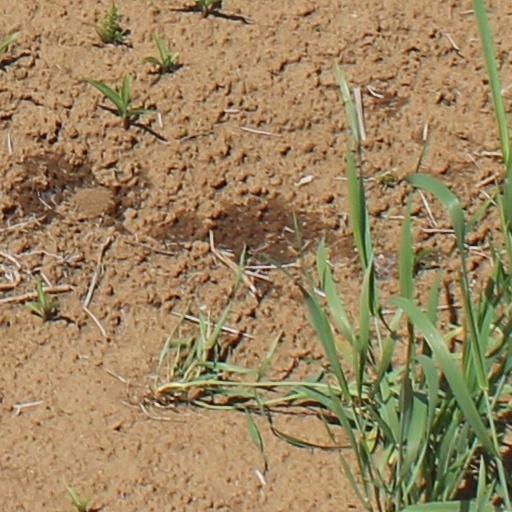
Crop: wheat